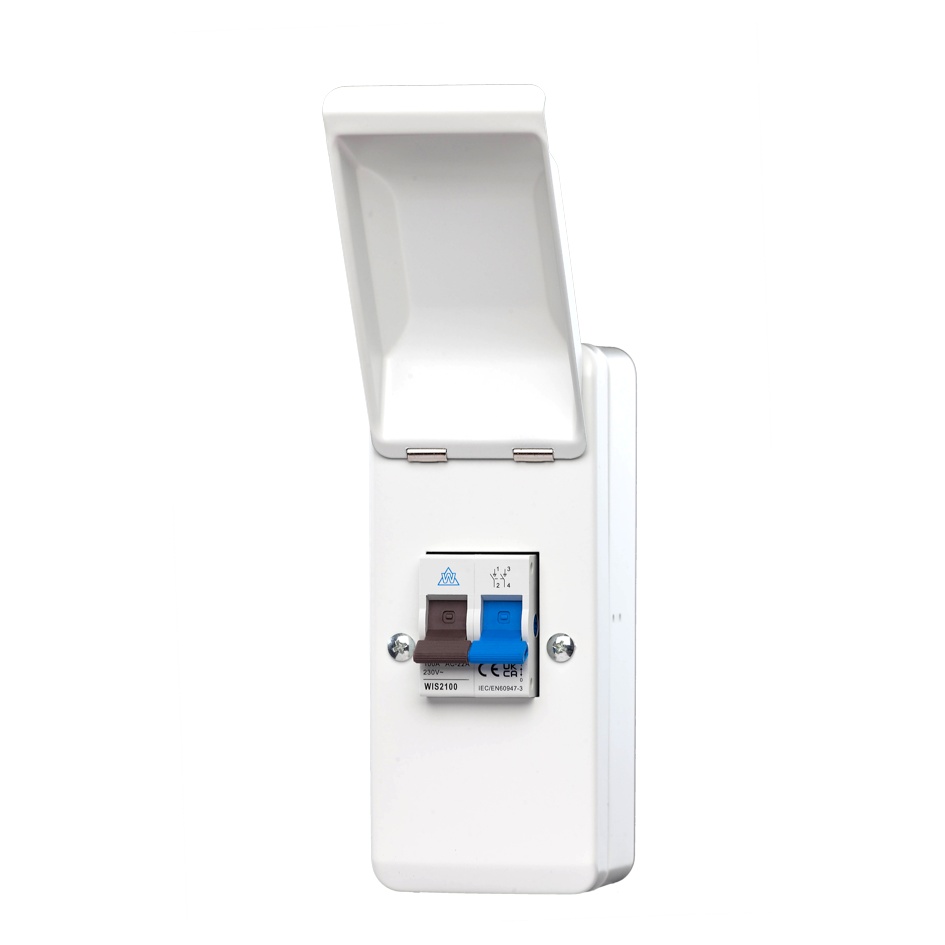
Metal Meter Isolation - 2 Way Double Terminal Main Switch - MEC2100
The MEC2100 is a compact 2-module metal meter isolator with a 100A Double Pole Main Switch and twin screw terminals for secure tail clamping. Installed between the electricity meter and consumer unit, it provides clear, safe isolation - now increasingly required by DNOs and supply authorities as part of standard installation practice. Where it’s used: new domestic installs, rewires, and distribution upgrades. The MEC2100 makes future maintenance or meter swaps straightforward by providing a dedicated point of disconnection. Its robust metal enclosure, colour-coded handle, and sealable screw lid give installers and inspectors confidence on compliance and ease of use. For outdoor meter boxes, pair with an IP65-rated enclosure and a tails gland for compliant cable entry. Often installed alongside 100A terminal blocks and metal consumer unit enclosures as part of a full upgrade. 100A rated main switch – 2 pole with twin screw terminals Compact design – 2 module metal enclosure Secure tail termination – supports 16mm² and 25mm² meter tails Colour-coded handle – fast visual identification Dimensions: 74mm (W) × 175mm (H) × 90mm (D) Now a standard part of the contractor’s toolkit, especially in meter-box-ready installs. Fully compliant to BS EN 61439-3 and ready for residential and light commercial sites.
Brand: power-and-data-uk
Category: Hardware > Power & Electrical Supplies > Circuit Breaker Panels > Sub-Panel Breaker Panels